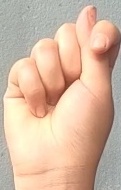
ASL sign: T